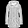
Label: Coat